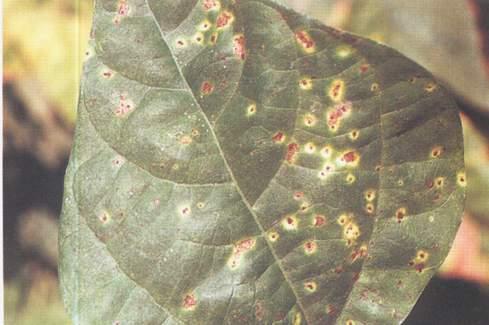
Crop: unknown
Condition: bean_bean_rust